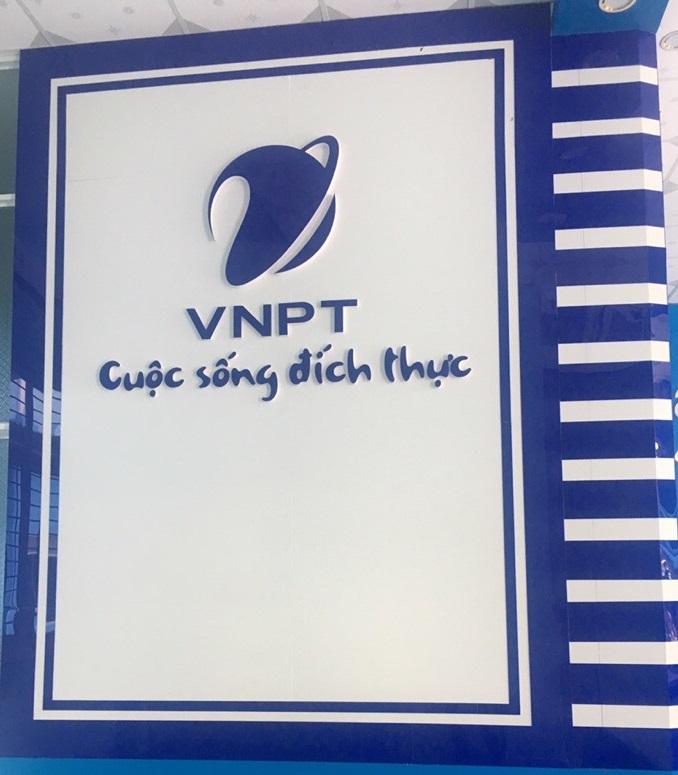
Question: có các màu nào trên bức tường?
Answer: màu trắng, màu xanh dương